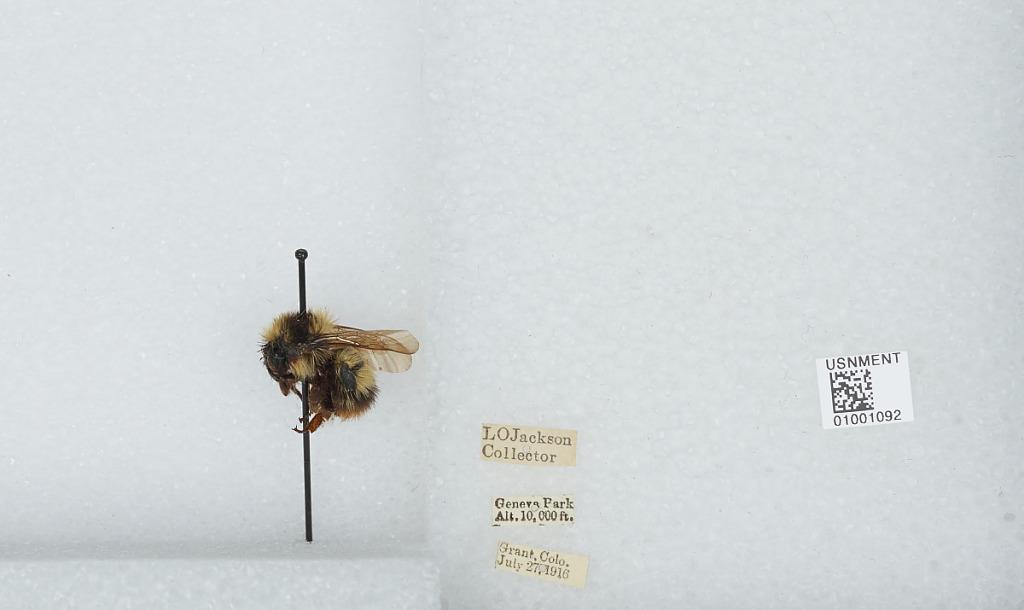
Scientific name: Bombus (Alpinobombus) balteatus Dahlbom
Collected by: L. Jackson
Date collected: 1916-7-27
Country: United States
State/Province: Colorado
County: Park
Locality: Geneva Park, Grant
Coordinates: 39.5178, -105.727